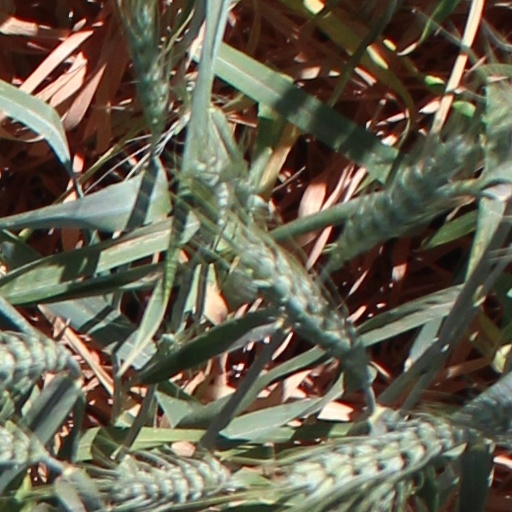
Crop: wheat